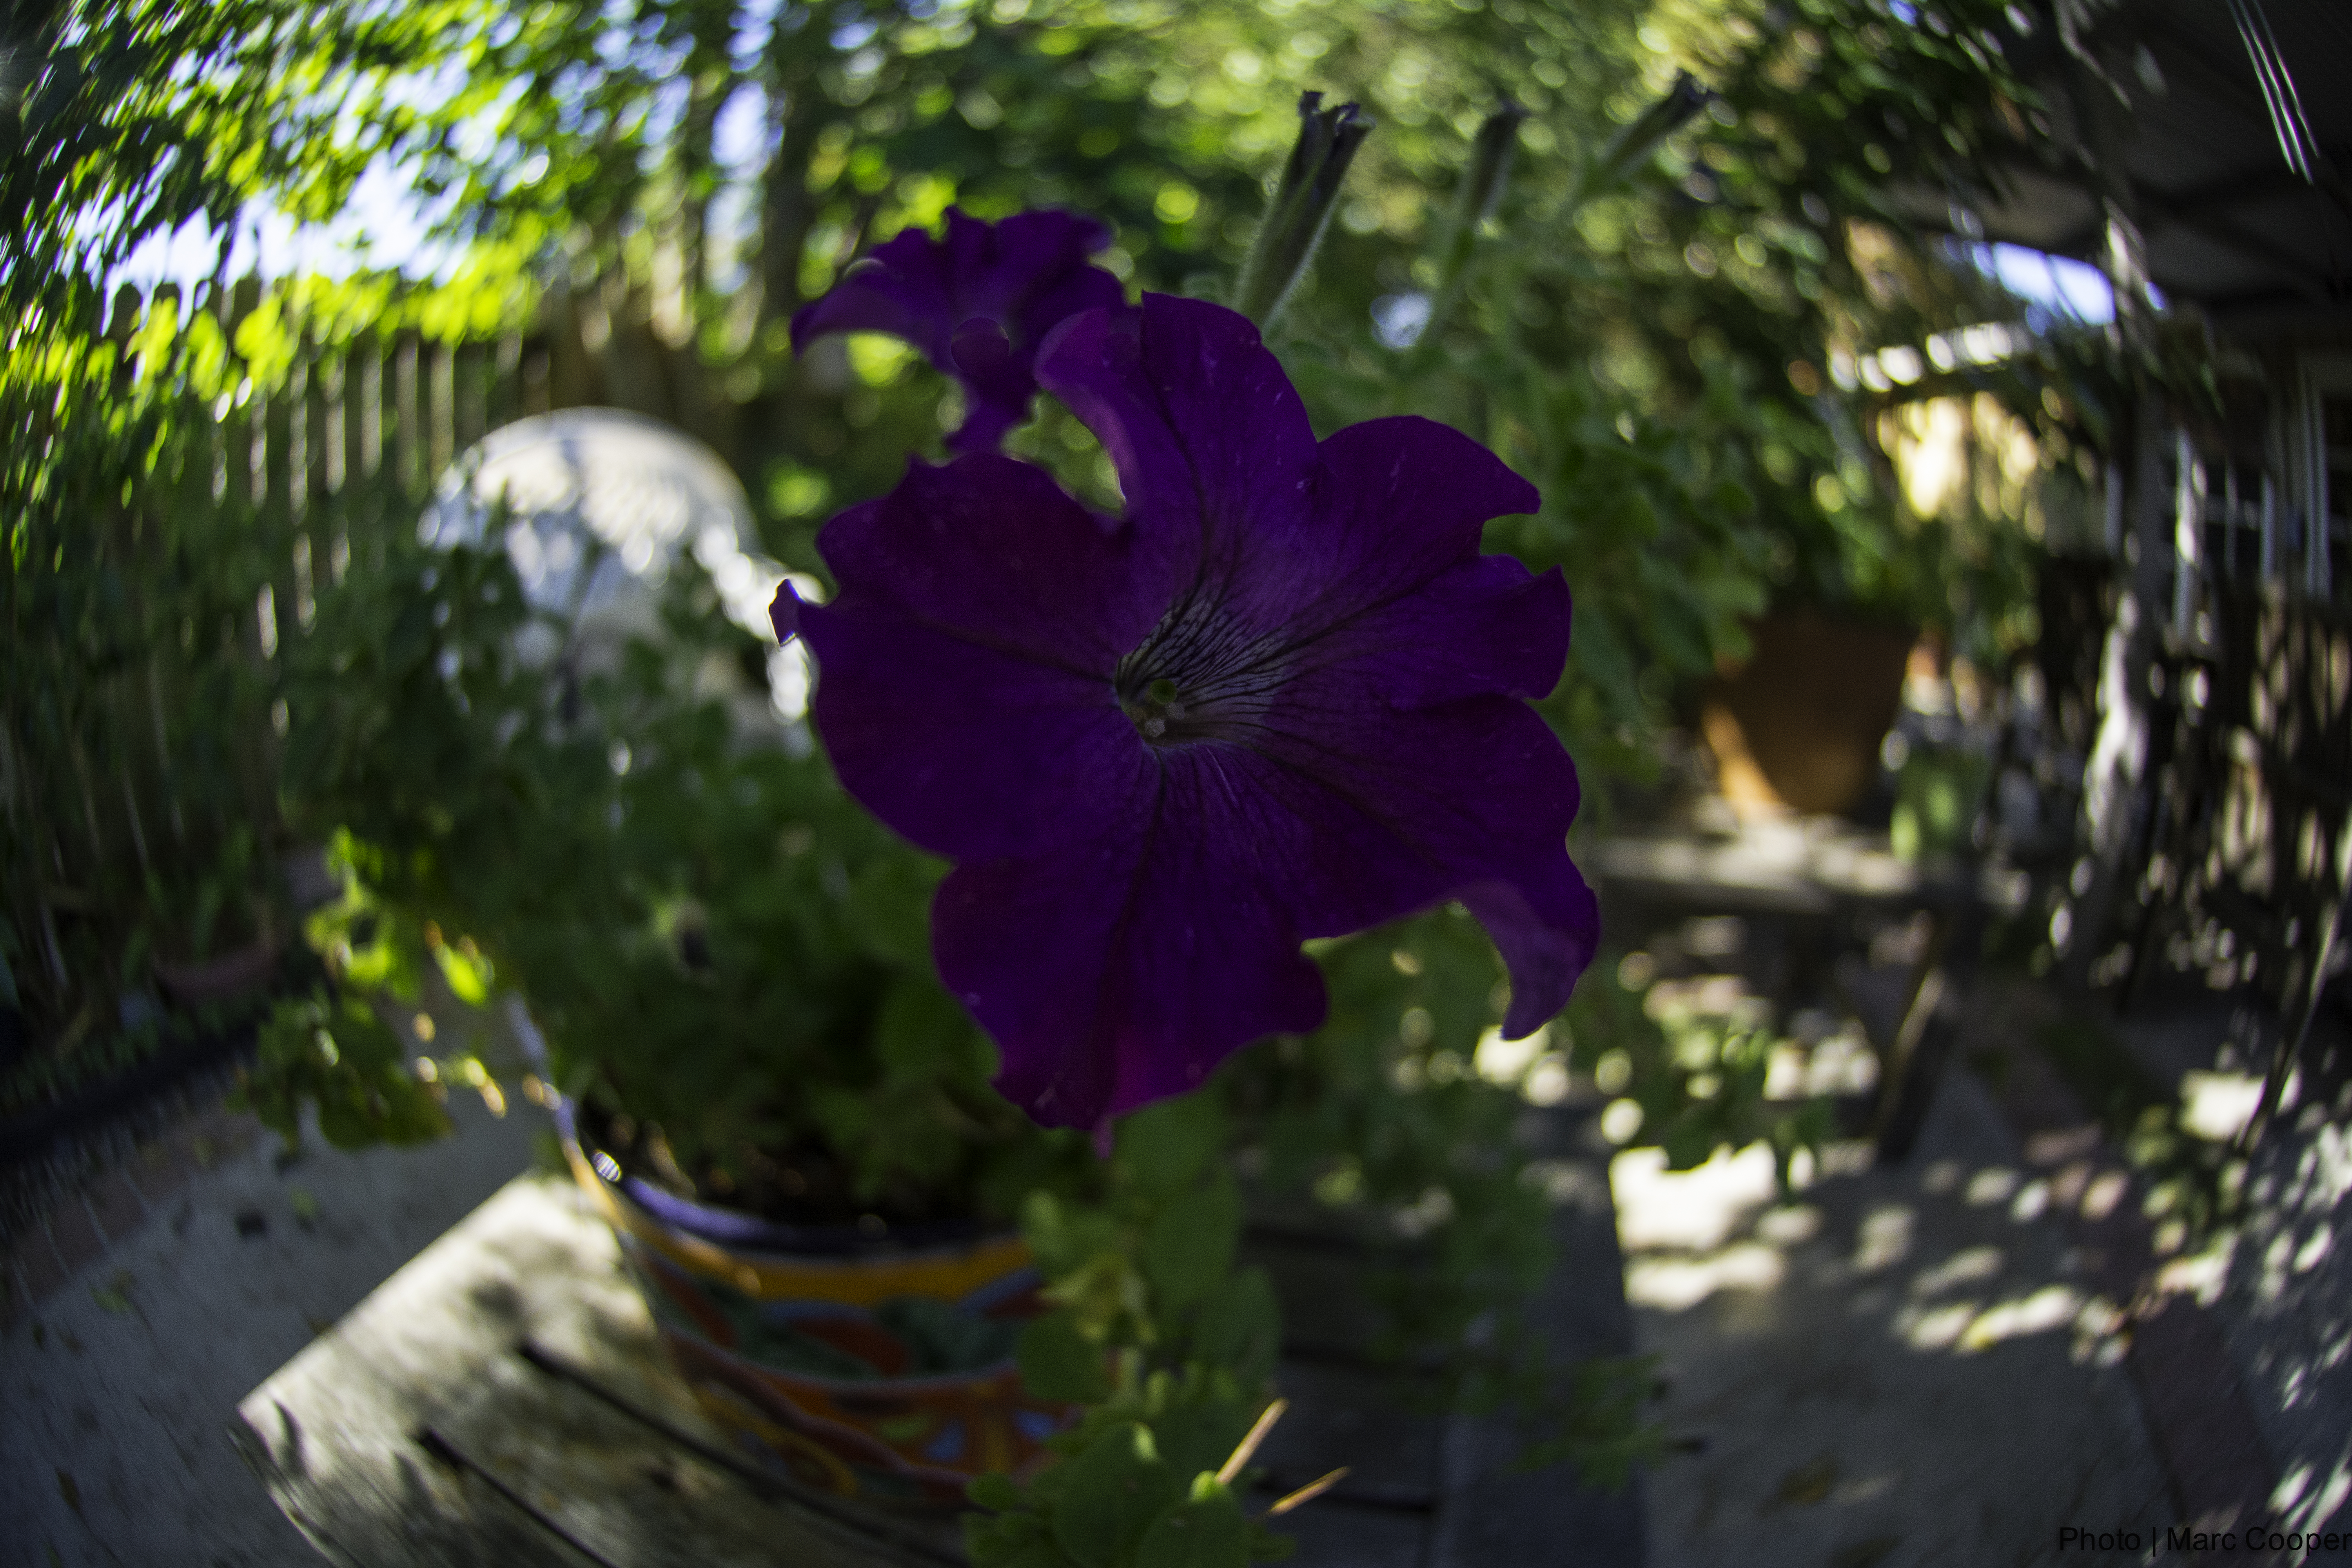
nature, blossom, plant, sunlight, leaf, flower, green, botany, garden, flora, wildflower, flowers, fisheye, closeupflowers, floristry, macro photography, flowering plant, land plant